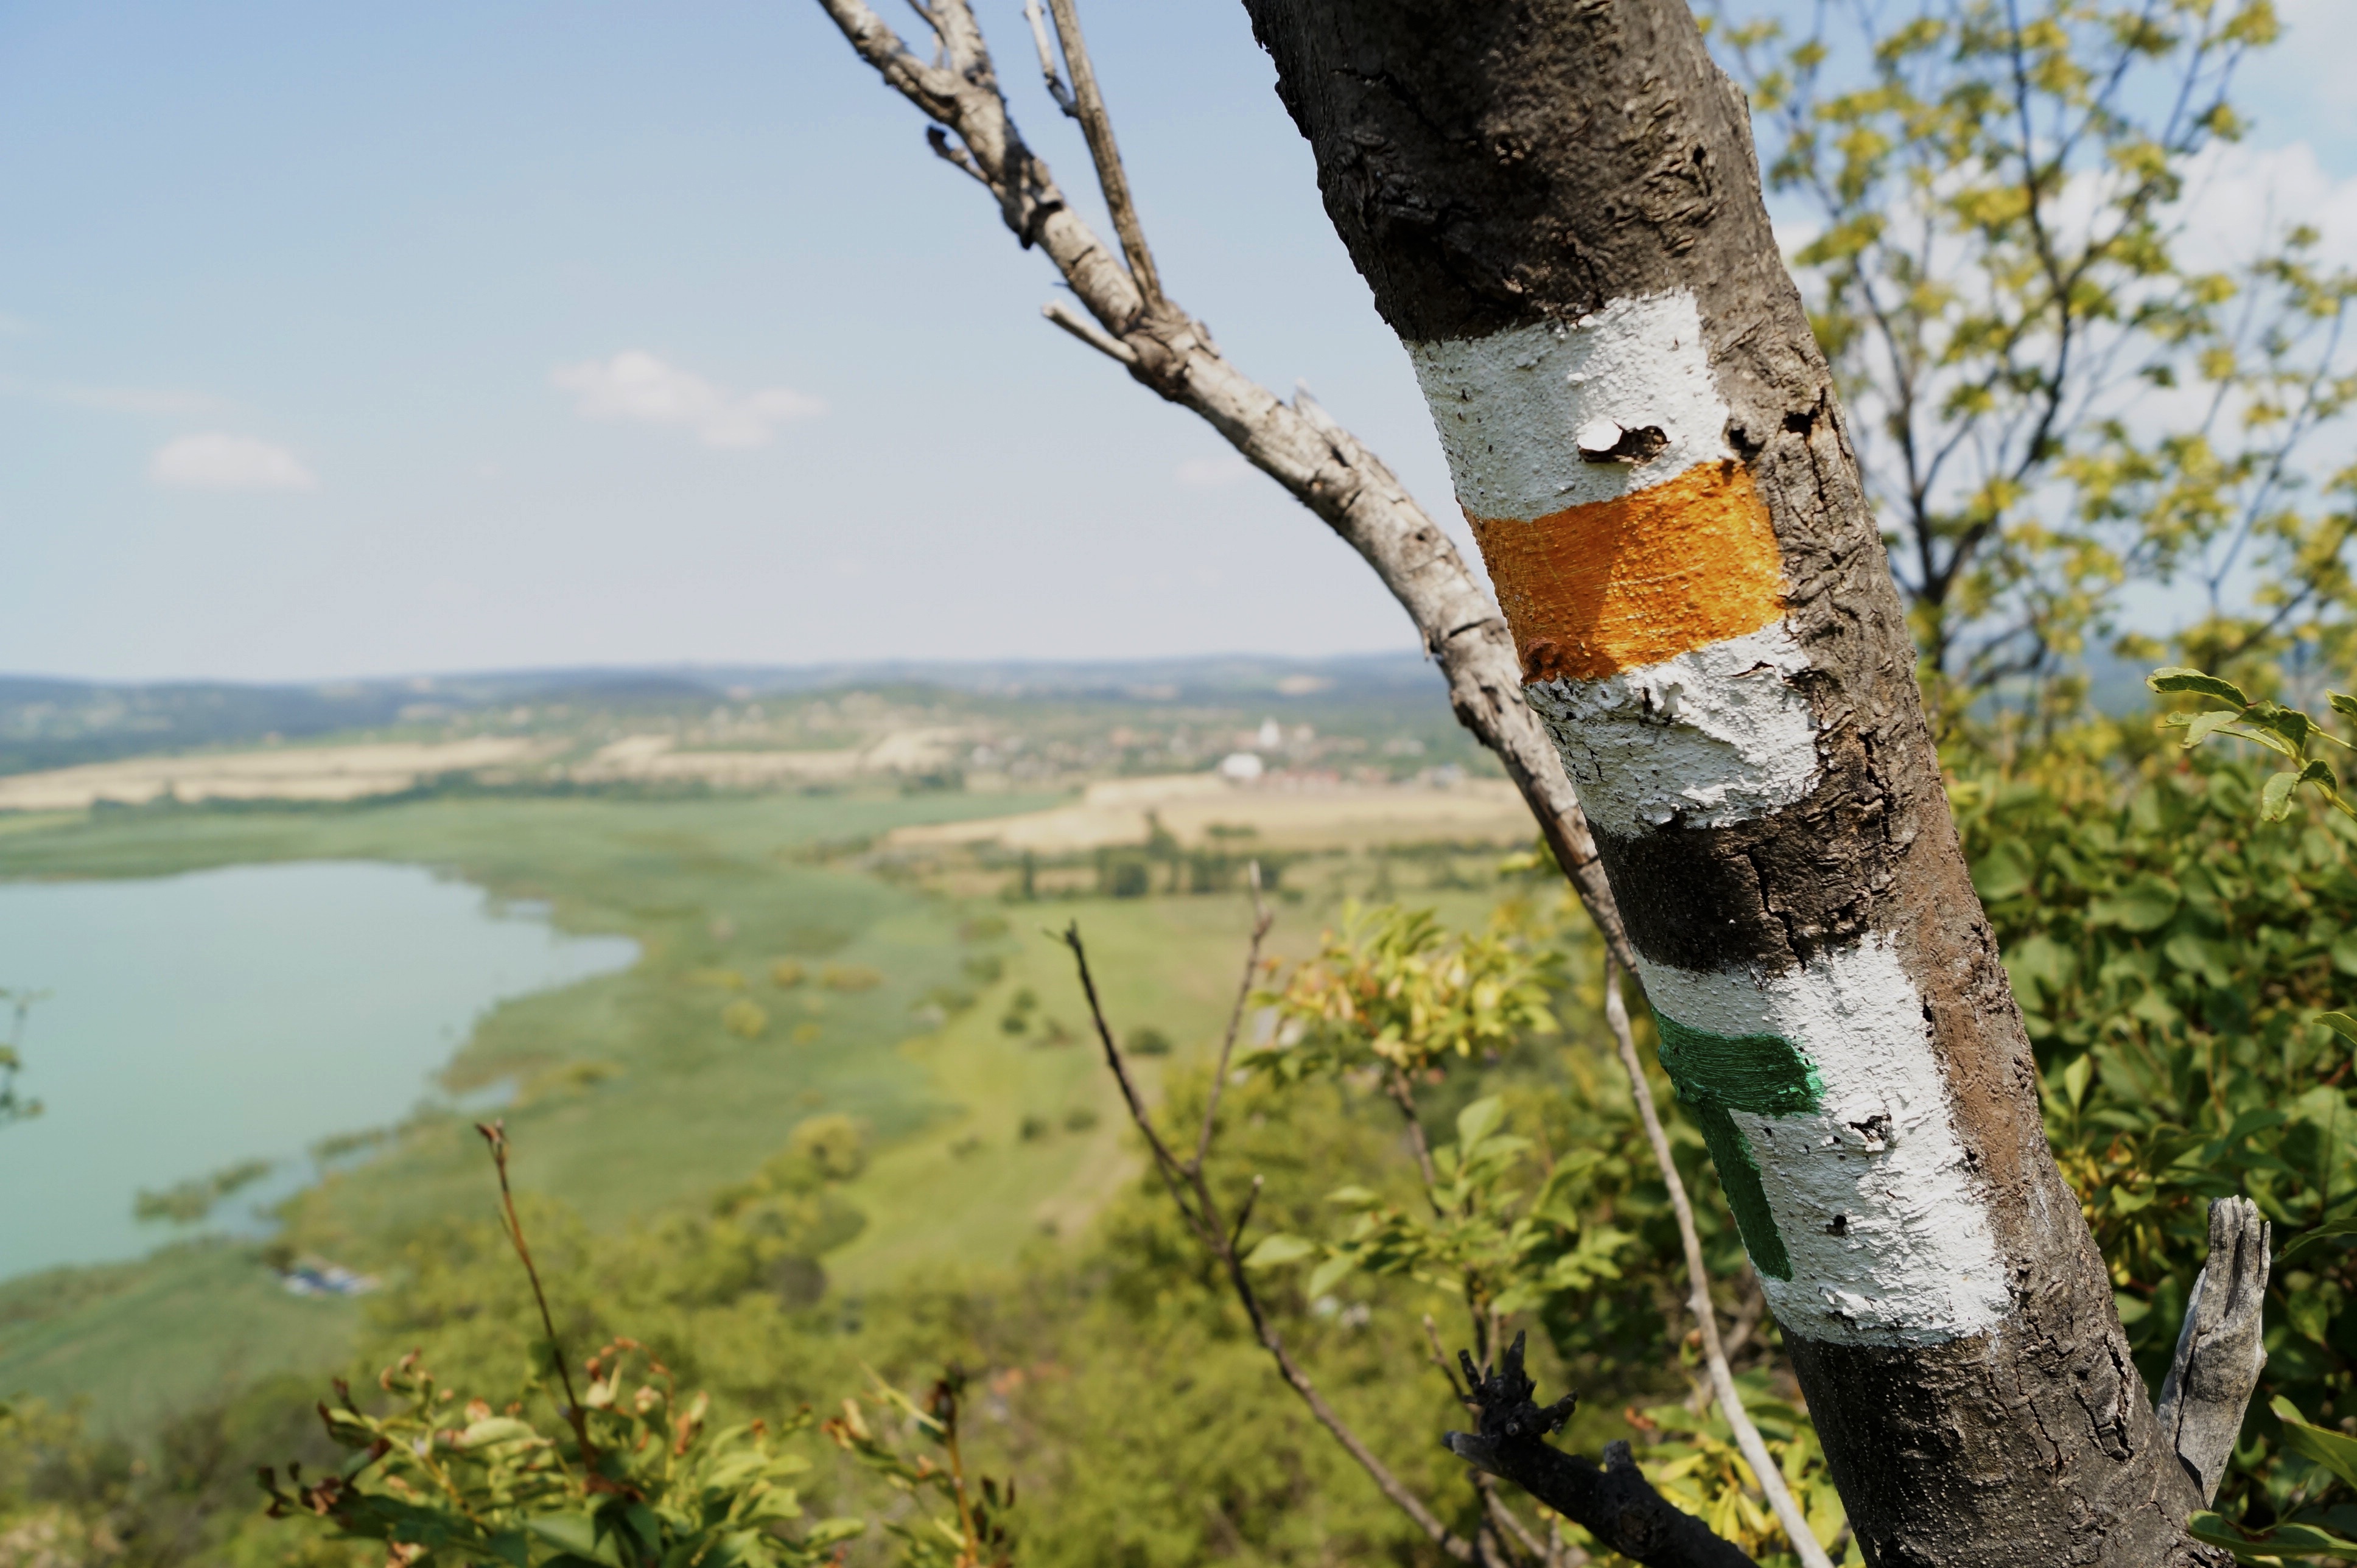
tree, branch, plant, wood, hiking, flower, birch, autumn, excursion, tour, coach, hiking trail, lake balaton, tihany, woody plant